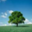
Label: oak_tree